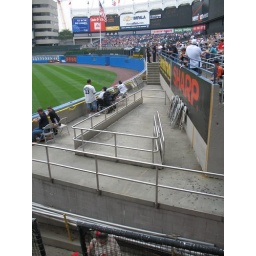
They appear to have added this platform of seats recently between the bleachers and the wall in RF.